Israel Potter

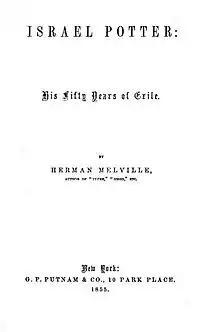
First edition title page

Israel Potter: His Fifty Years of Exile is the eighth book by American writer Herman Melville, first published in serial form in "Putnam's Monthly" magazine between July 1854 and March 1855, and in book form by G. P. Putnam & Co. in March 1855. A pirated edition was also published in London by George Routledge in May 1855. The book is loosely based on a pamphlet (108-page) autobiography that Melville acquired in the 1840s, "Life and Remarkable Adventures of Israel R. Potter" (Providence, Rhode Island, 1824).